Bazhovism

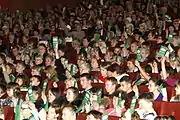
Bazhovite conference in Yekaterinburg in 2011

Since 1993 a yearly "Bazhov Festival" ("Bazhovka") is held on the summer solstice, the Kupala Night, originally at the Lake Chebarkul. The festival receives the support of the local administration of Chelyabinsk Oblast, the ministries of culture of Bashkortostan, Kazakhstan and Uzbekistan, local entrepreneurs, and over the years it received appreciation by many public figures, including Nikita Mikhalkov, and was attended amongst others by Lev Anninsky and Altynshash Jaganova. Often, tickets for railway and airplane transport to the festival were provided free of charge, trains of the Moscow–Chelyabinsk route were decorated according to Bazhovite themes, and shields painted with mystical Bazhovite icons were hung throughout the cities. Local troops of the Russian army also took part in the festivity.